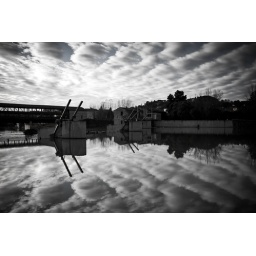
Reflection on the water and fire in the sky #2